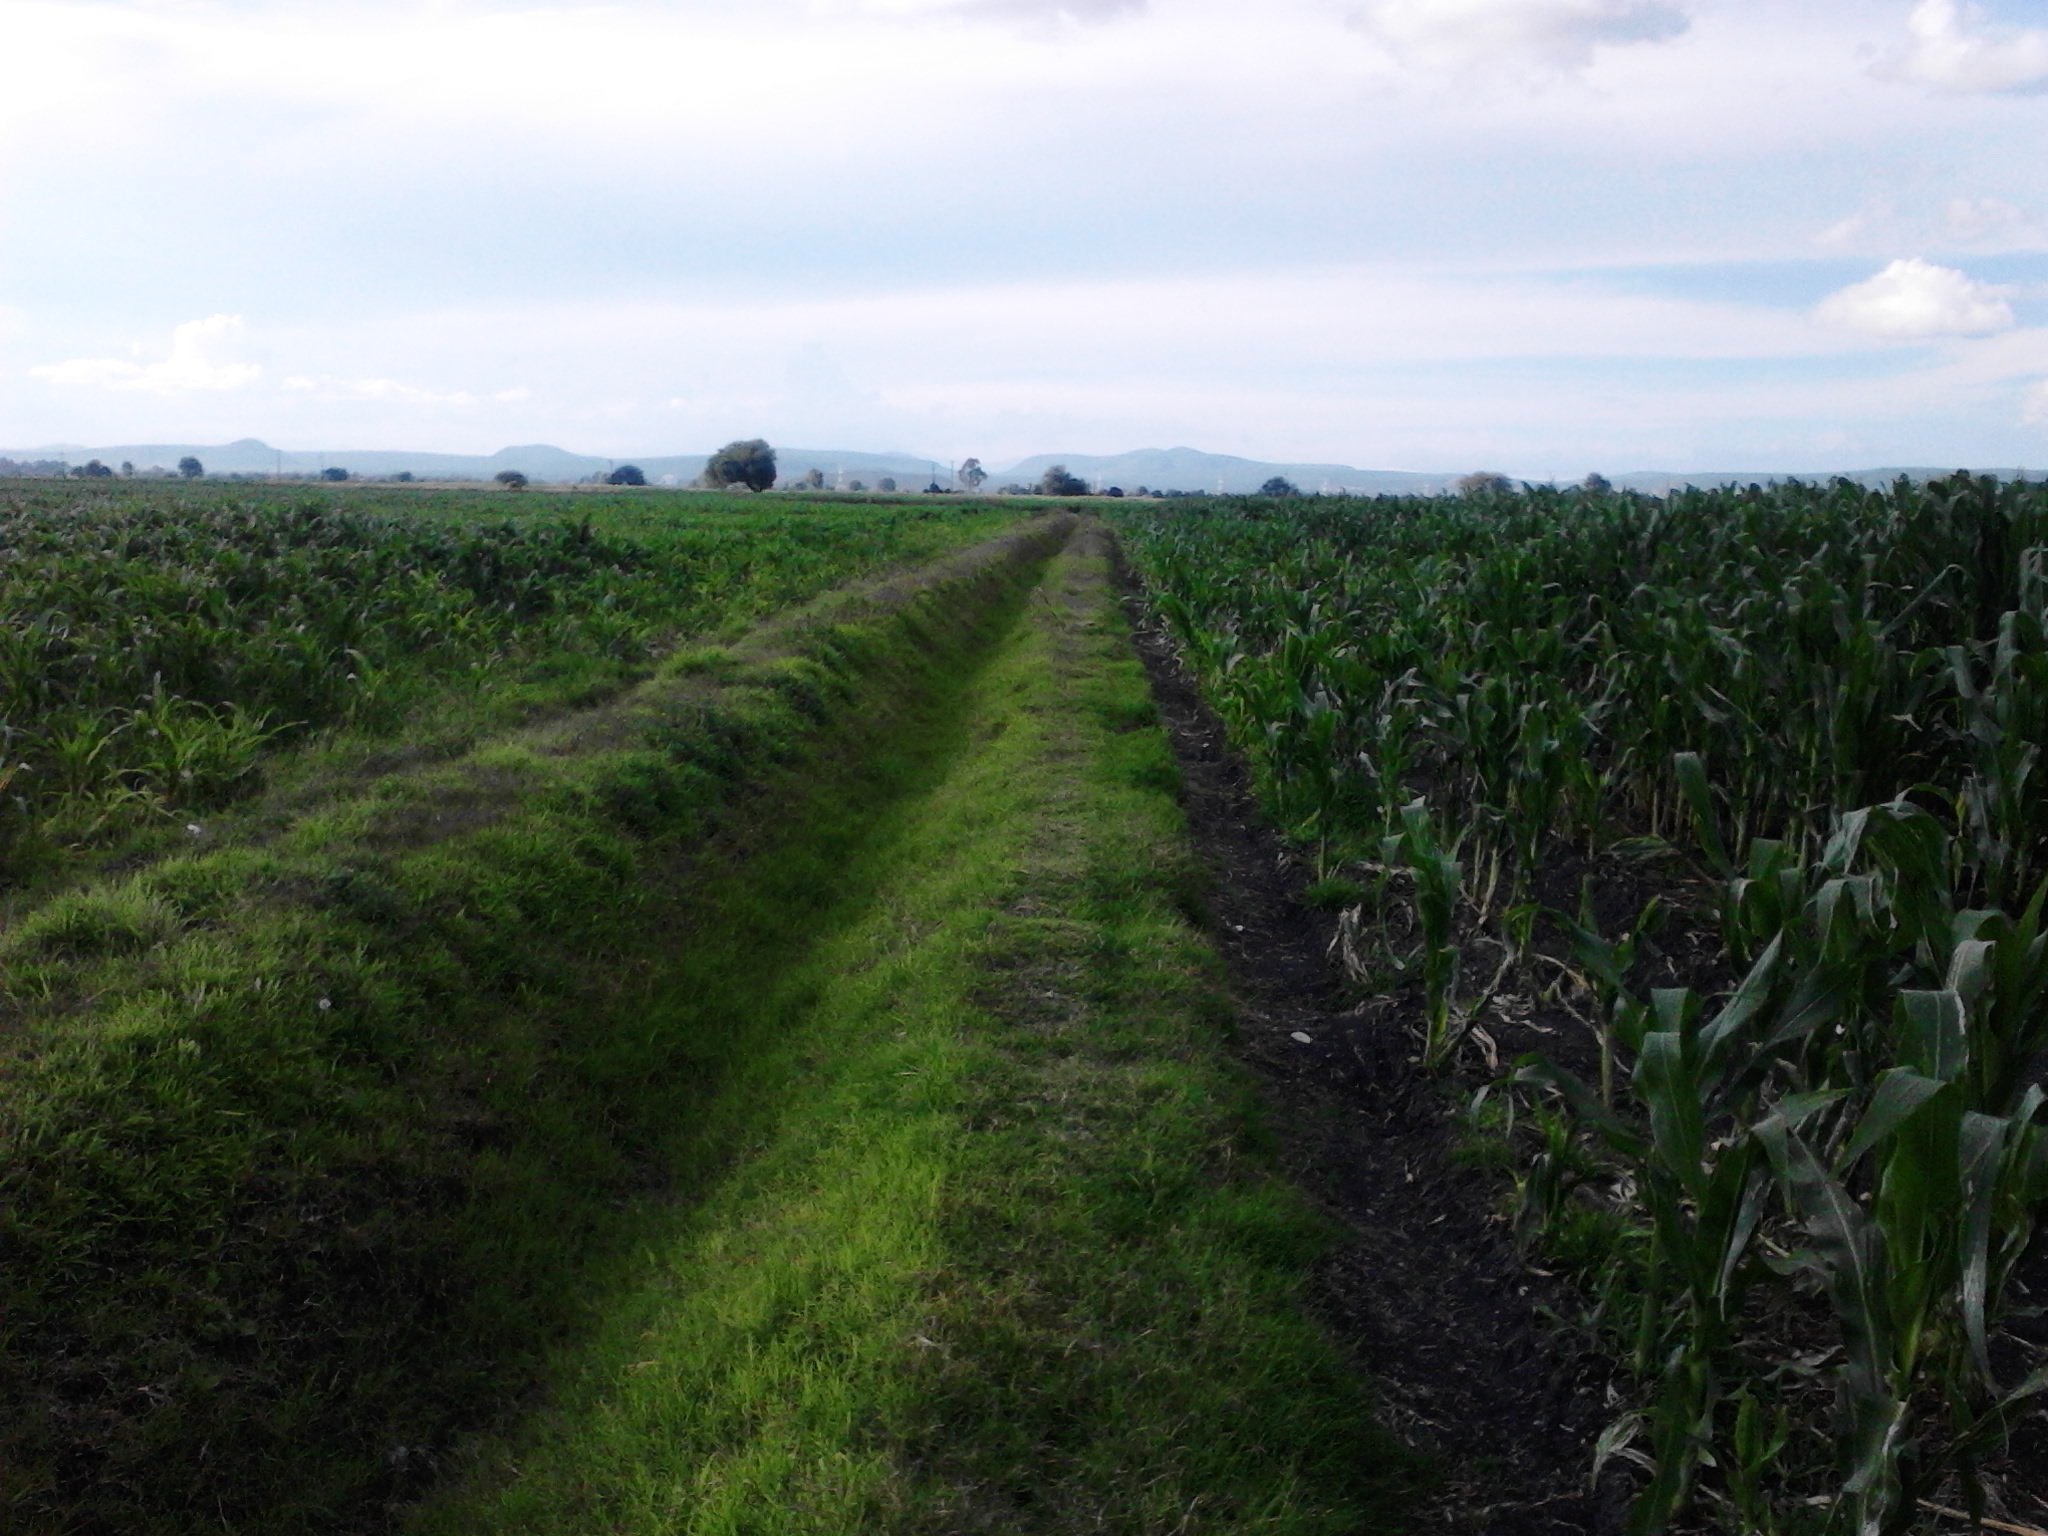
field, farm, meadow, prairie, crop, pasture, soil, agriculture, plain, grassland, shrub, plantation, ecosystem, rural area, grass family, land lot